Oradea

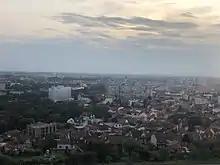
A sunset in the city of Oradea.

The city lies at the junction of the Crișana plain and the Crișul Repede river basin. It sits 126 meters (413 feet) above sea level, bordered to the northeast by the Oradiei Hills, part of the Șes hills. The main part of the settlement lies on the floodplain and the terraces along the river Crișul Repede. Oradea is known for its thermal springs. The river Crișul Repede flows through the center of the city. Its flow depends on the season; the infrastructure near Tileagd has partly controlled its floodwaters since the early 1980s.